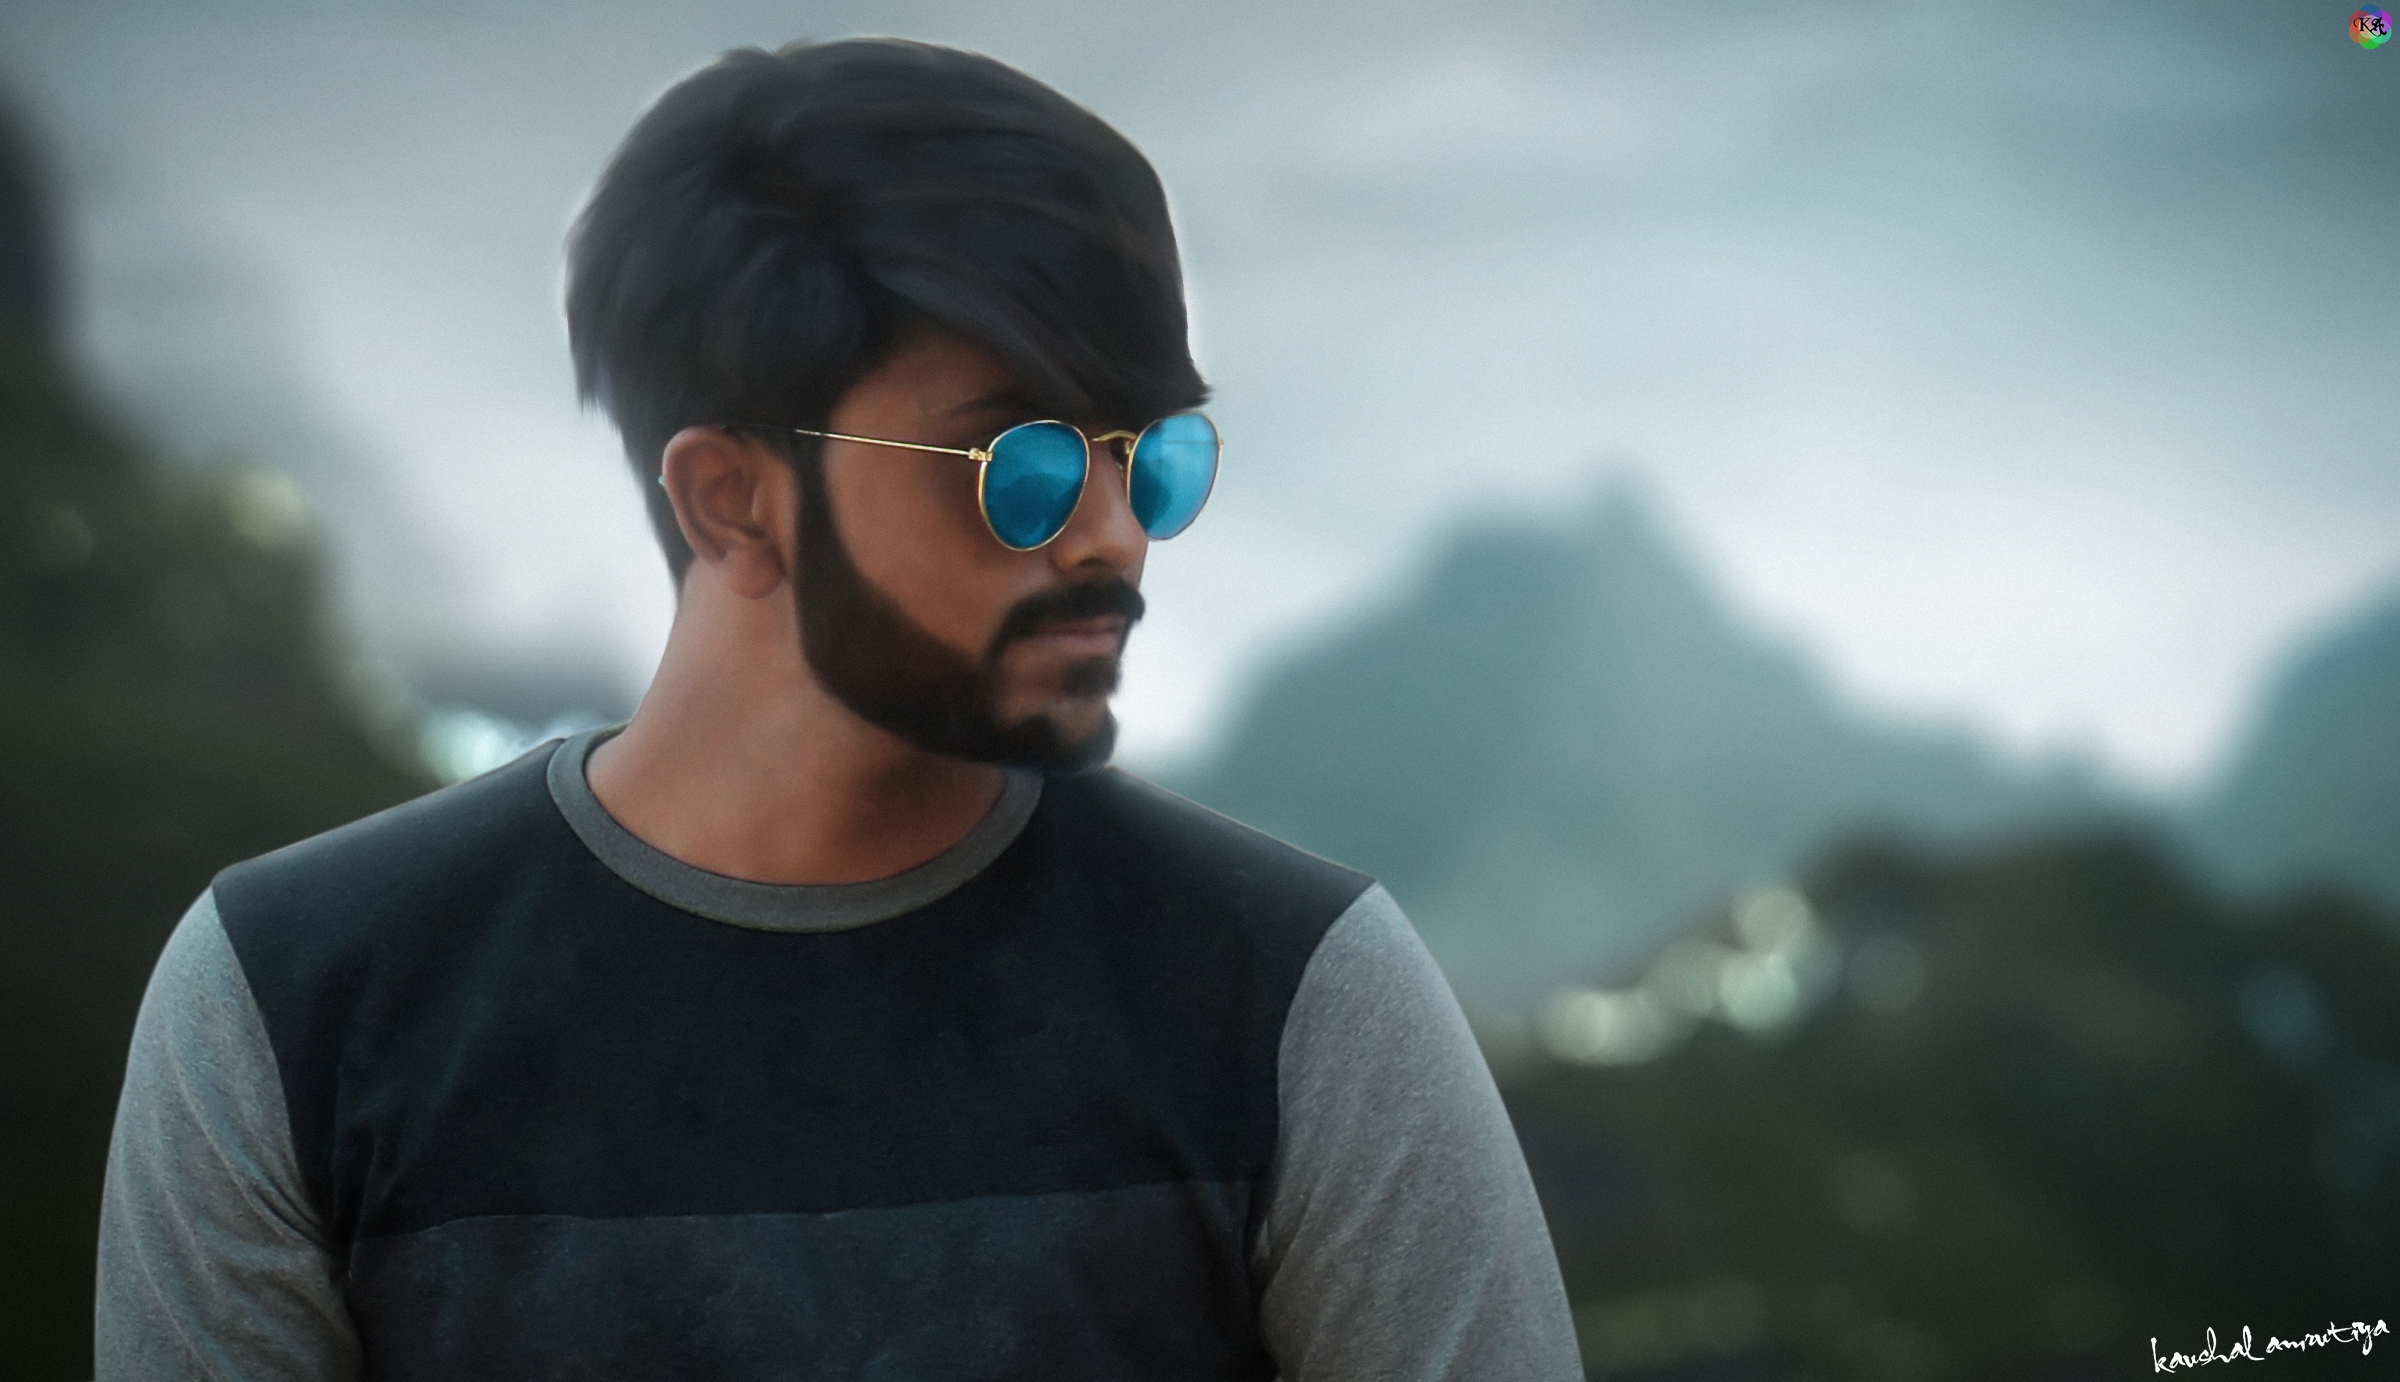
mountains, man, glasses, photography, beard, canon, eyewear, sunglasses, vision care, cool, sky, health beauty, facial hair, screenshot, computer wallpaper, fun